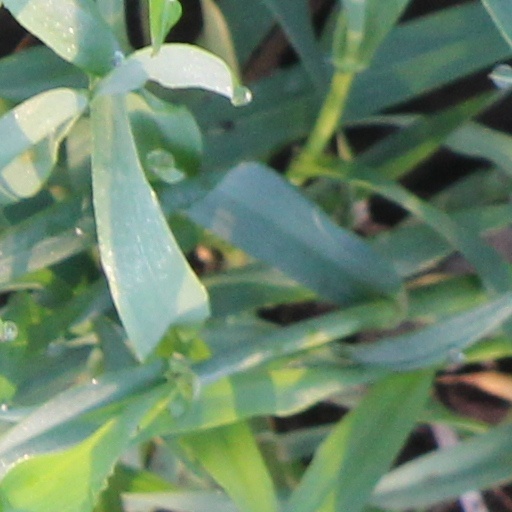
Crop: wheat